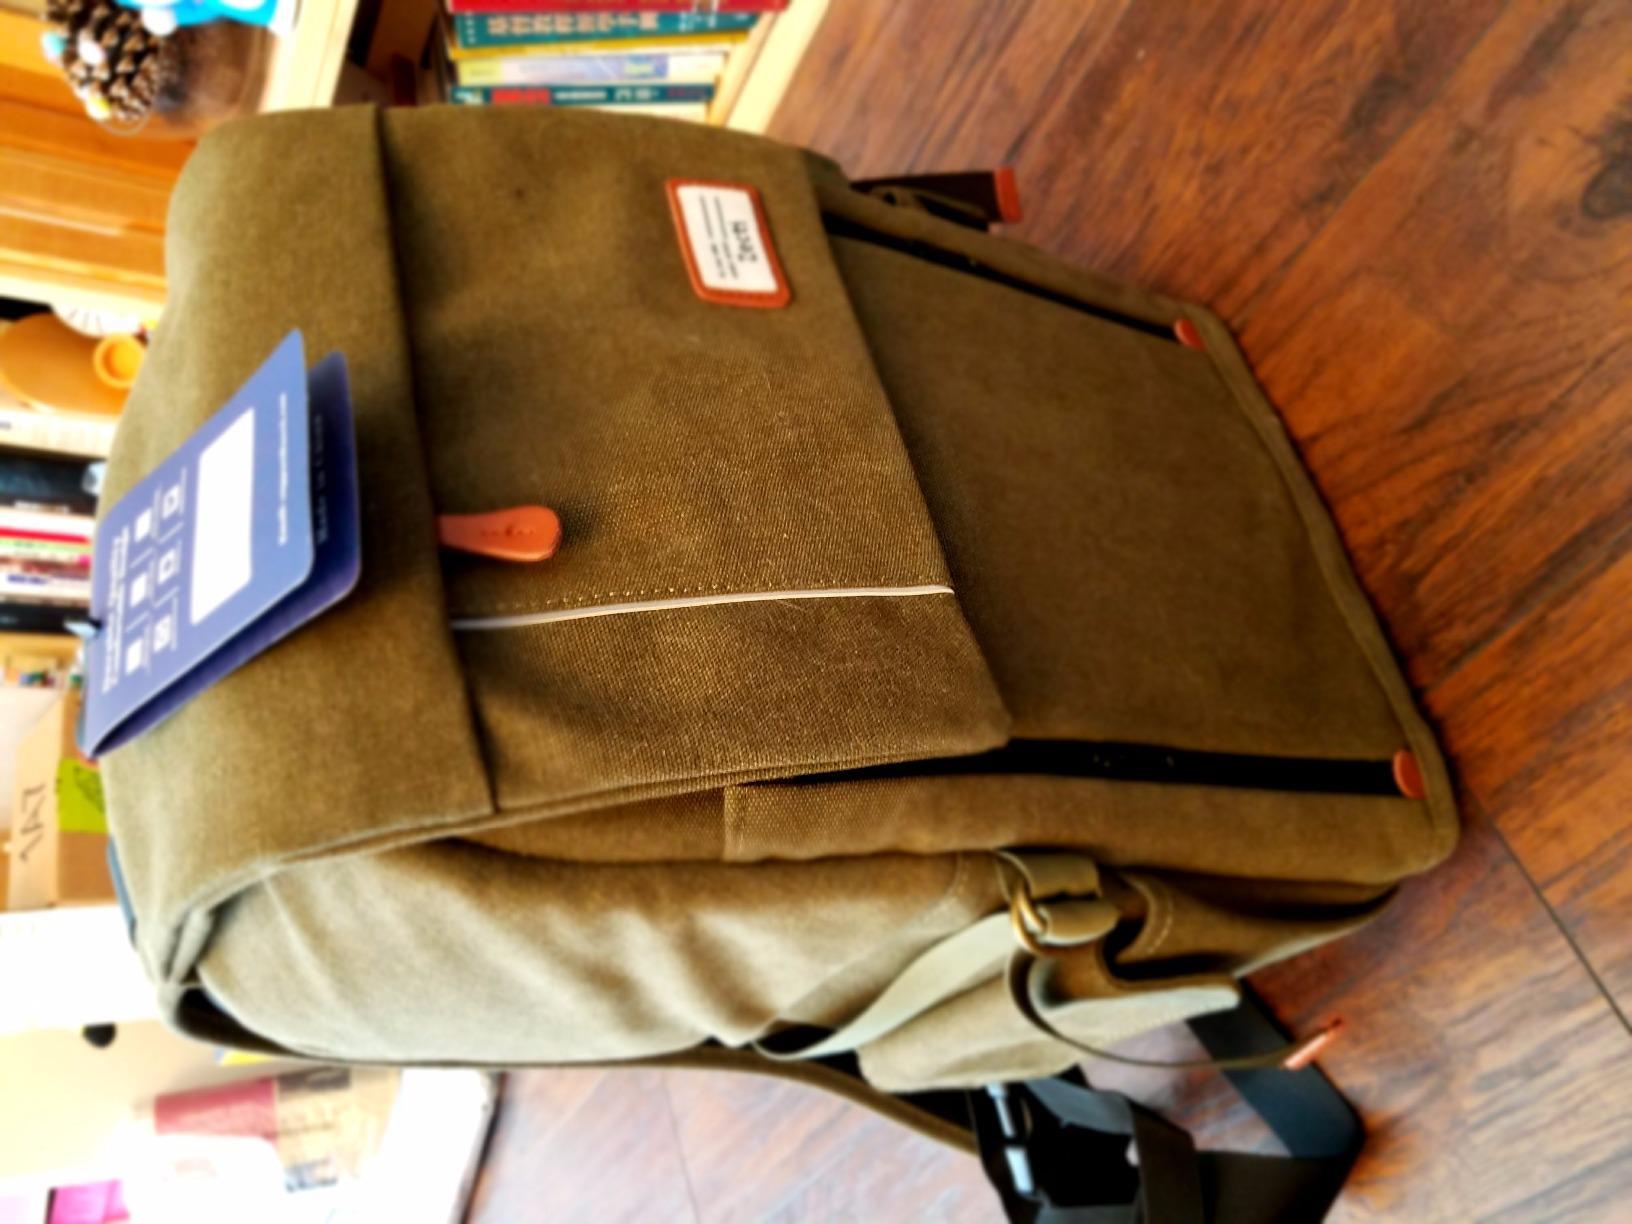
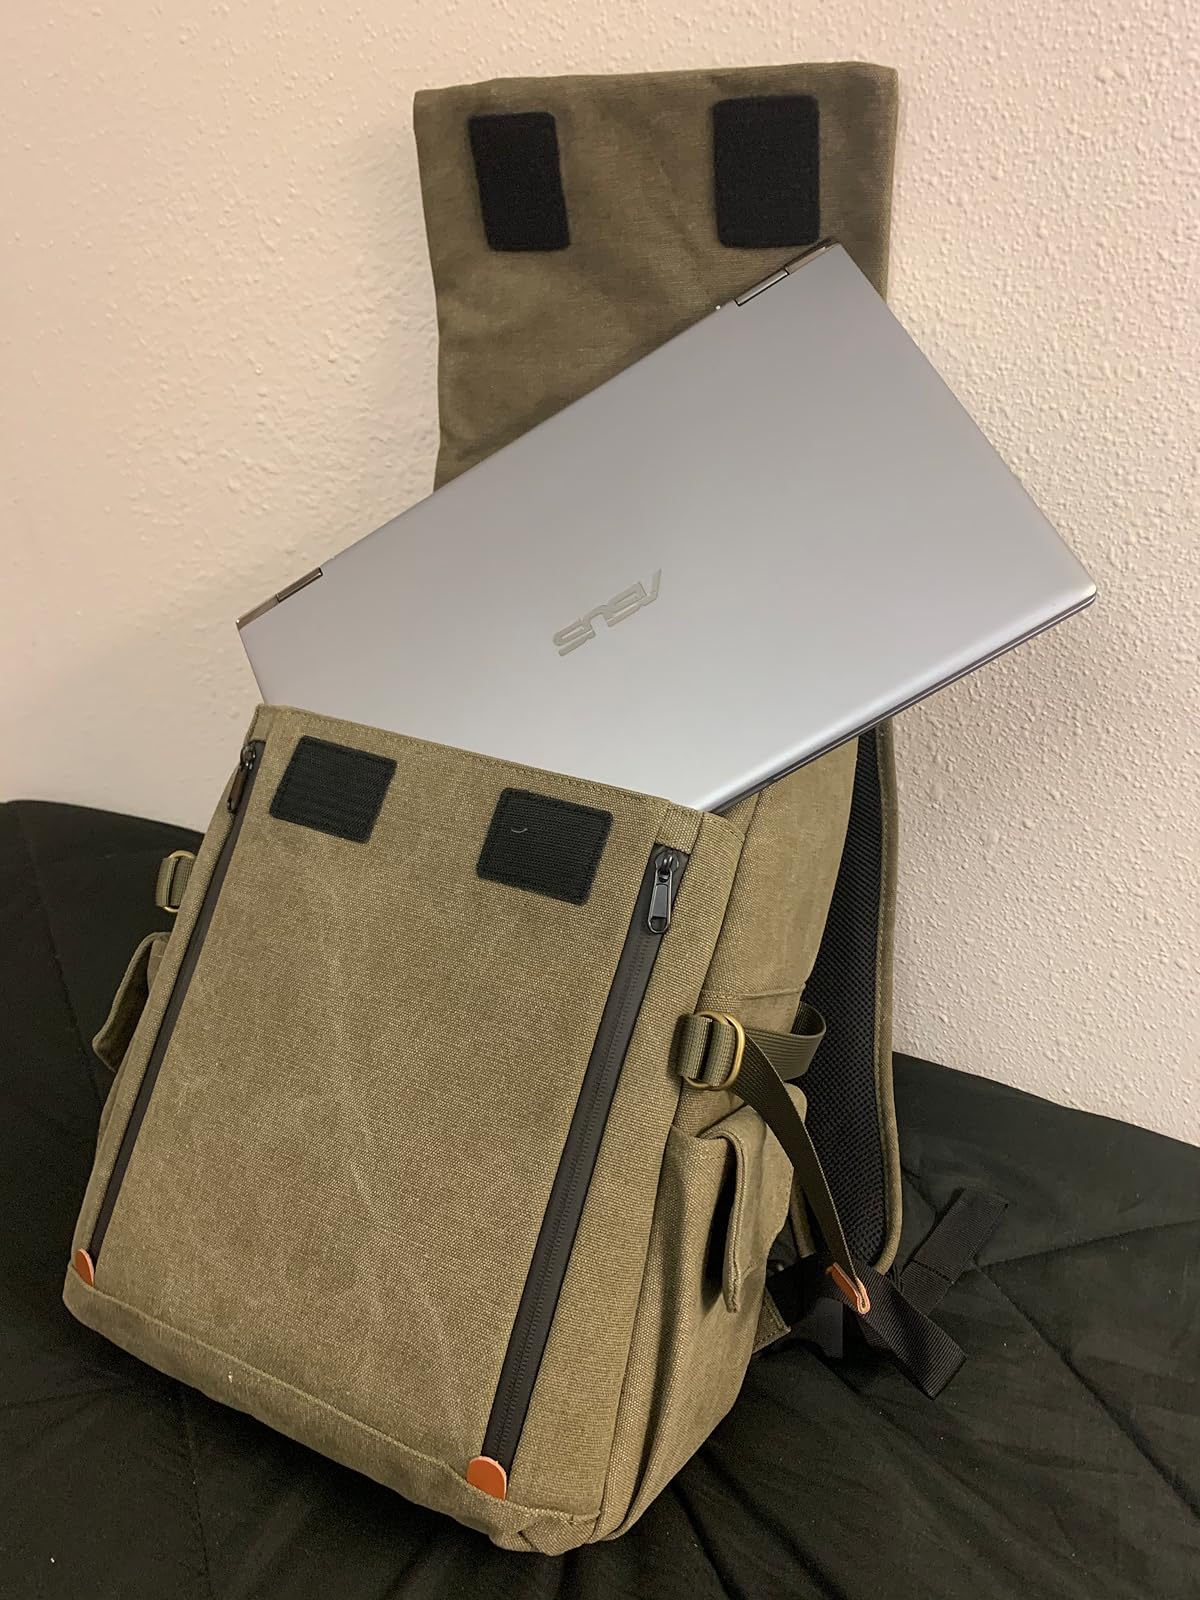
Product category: bag
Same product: yes